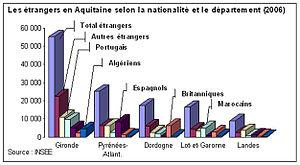
Les étrangers en Aquitaine selon la nationalité et le département (2006)
L'Aquitaine est une ancienne région administrative du Sud-Ouest de la France. Elle comprenait cinq départements : la Dordogne, la Gironde, les Landes, le Lot-et-Garonne et les Pyrénées-Atlantiques. Son chef-lieu, Bordeaux, en était aussi la plus grande ville. Cette région administrative tirait son nom d'une partie de la Gaule, dont les contours ont évolué depuis l'Antiquité pour se fixer au XIIᵉ siècle à l'ensemble du Poitou, du Limousin, de l'Angoumois, de la Saintonge, du Périgord et de la Gascogne regroupés autour de Bordeaux dans le Duché d'Aquitaine. Ses habitants étaient appelés les Aquitains.